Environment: real
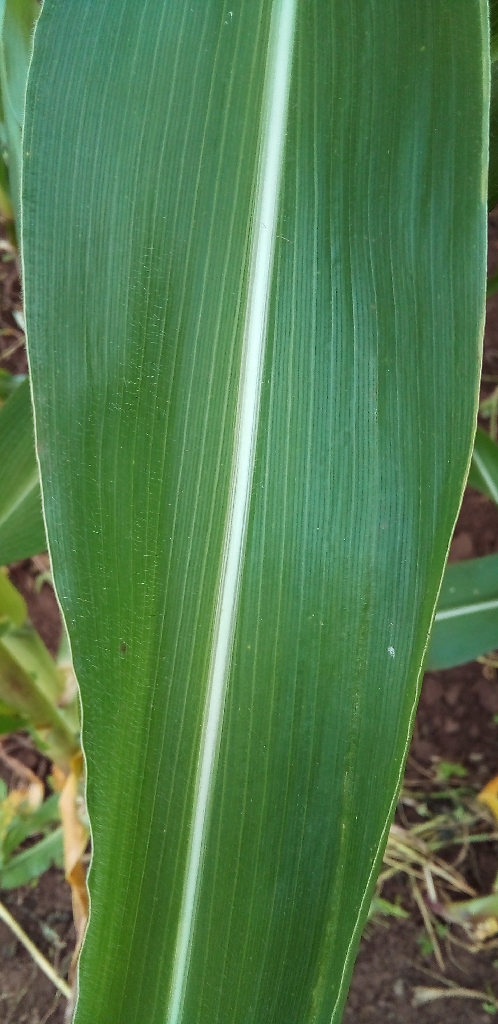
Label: healthy